Rotterdam Ahoy

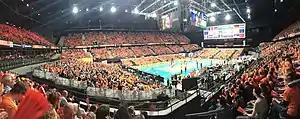
2015 Women's European Volleyball Championship Final at Ahoy Arena

In July 2018, construction work began on an extension to the Ahoy complex. Rotterdam Ahoy Convention Centre (RACC) and RTM Stage, designed by , opened at the end of 2020 and is directly connected to the Ahoy Plaza. The new premises, featuring a dual-purpose 7.000 concert hall and 2,750-seat auditorium/theatre (expandable to 4,000), adds an additional 35,000 square metres of floor space. On the 2nd and 3rd floors there are 35 break out rooms, varying in capacity from 50 to 1,000, that can be used separately or combined and a 2,300 m Expo Foyer which can be used for gala dinners, expos and receptions. In December 2023, construction of a new parking garage began on Ahoy's old P3 parking lot. The new garage, in between the new Ibis hotel and Ahoy forecourt, has room for 628 cars and is expected to be completed in the last quarter of 2024. In 2017, it was announced that a Pathé cinema would also be built adjacent to the forecourt.